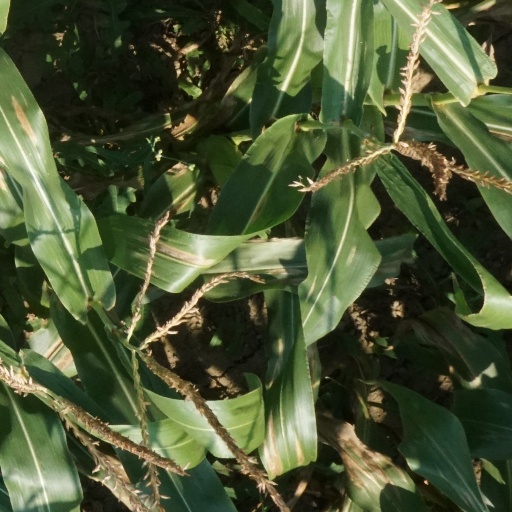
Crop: maize; corn